Michelle Wu

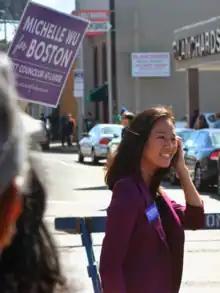
Campaigning for Boston City Council in 2013

Wu, a member of the Democratic Party, became a member of the Boston City Council in January 2014. Wu was the first Asian American woman to serve on the council, and only the second Asian American member to serve on the council. In late 2014, Wu became the first city councilor in Boston history to give birth while serving on the Boston City Council. From January 2016 to January 2018, she served as president of the council, the first nonwhite woman and first Asian American to hold the role. When she took office as city council president, Wu was only the third female president in the then-106 year history of the Boston City Council. Wu was regarded as a progressive on the City Council.